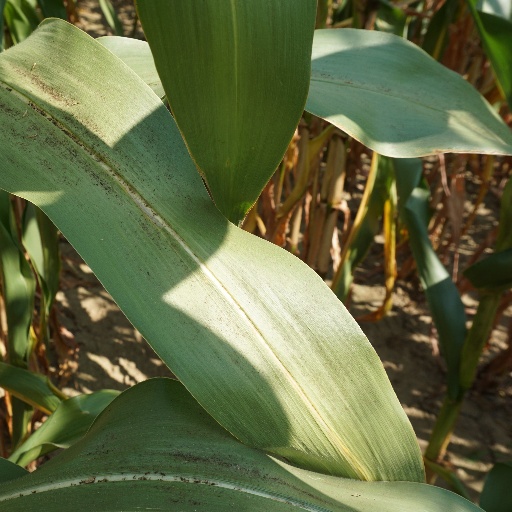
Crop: maize; corn